Jerry Hall

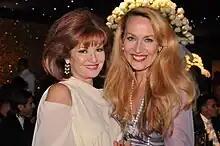
Hall with Stephanie Beacham in June 2009

Hall acted in "Urban Cowboy" (1980) and director Tim Burton's "Batman" (1989).